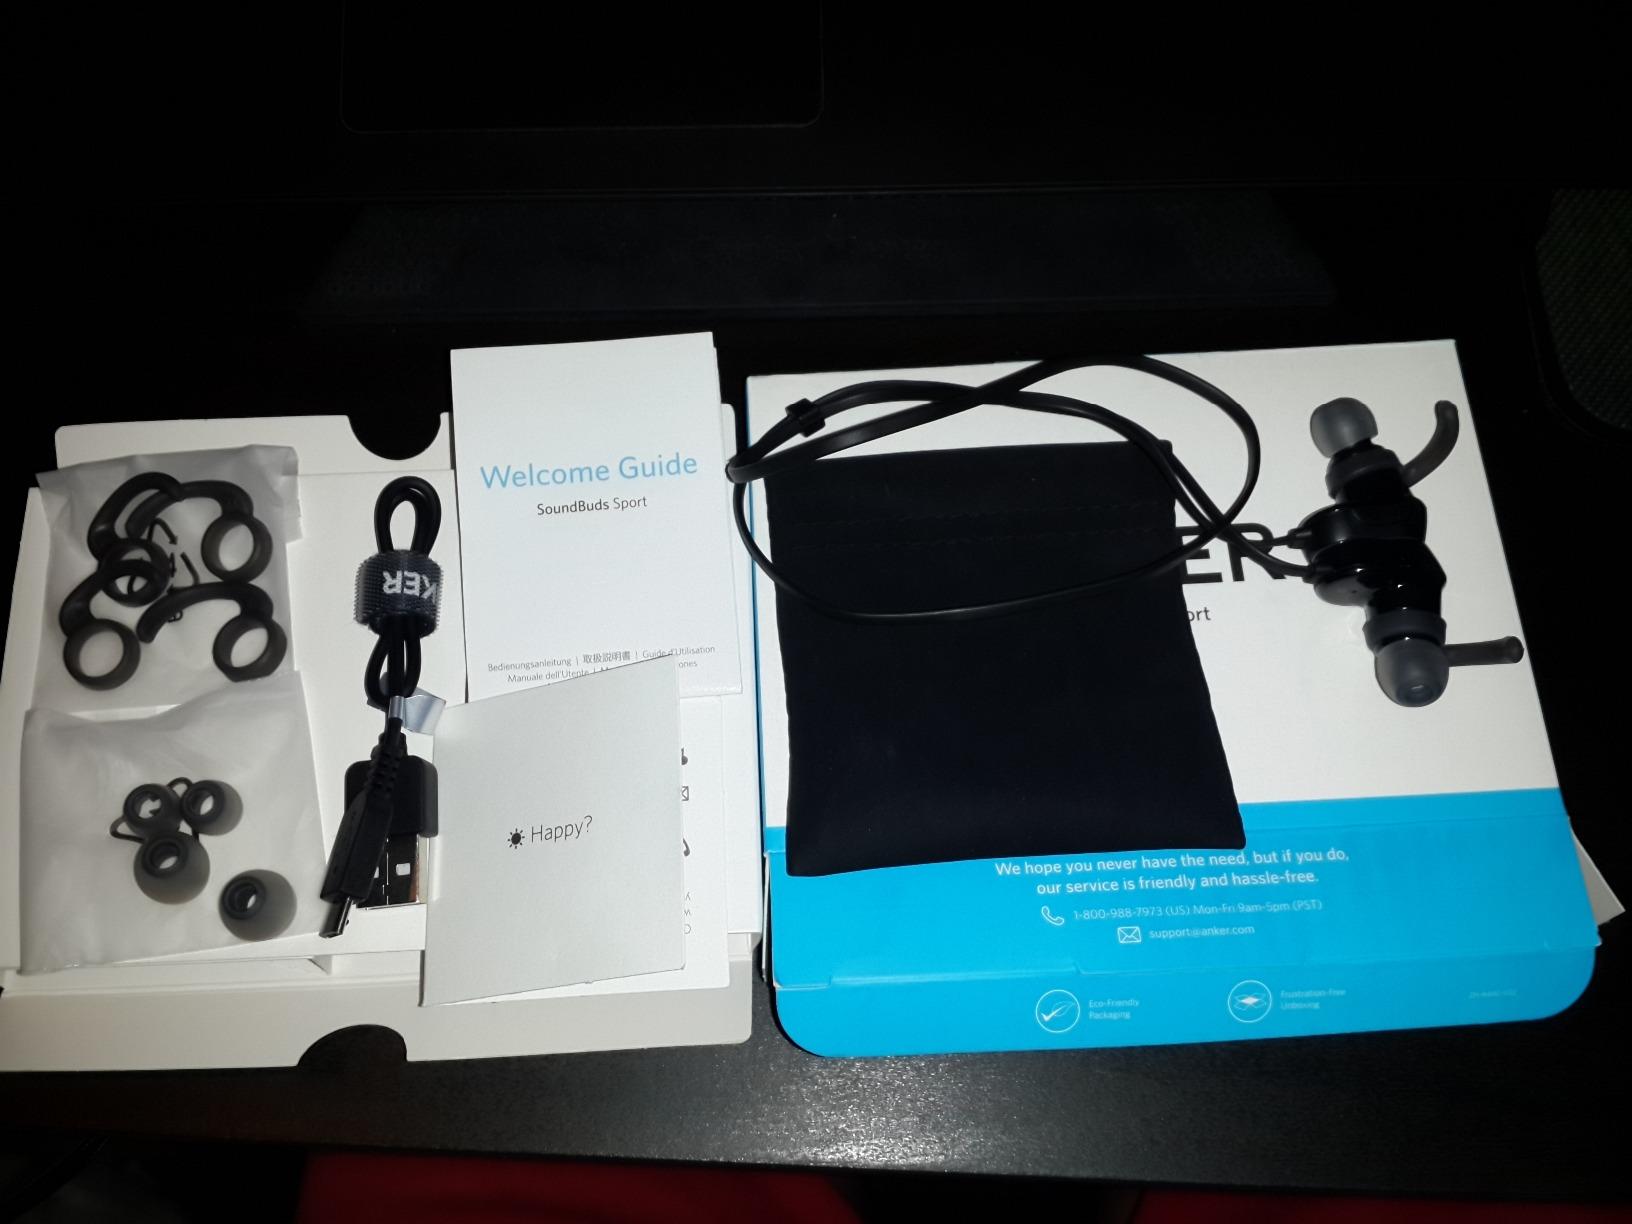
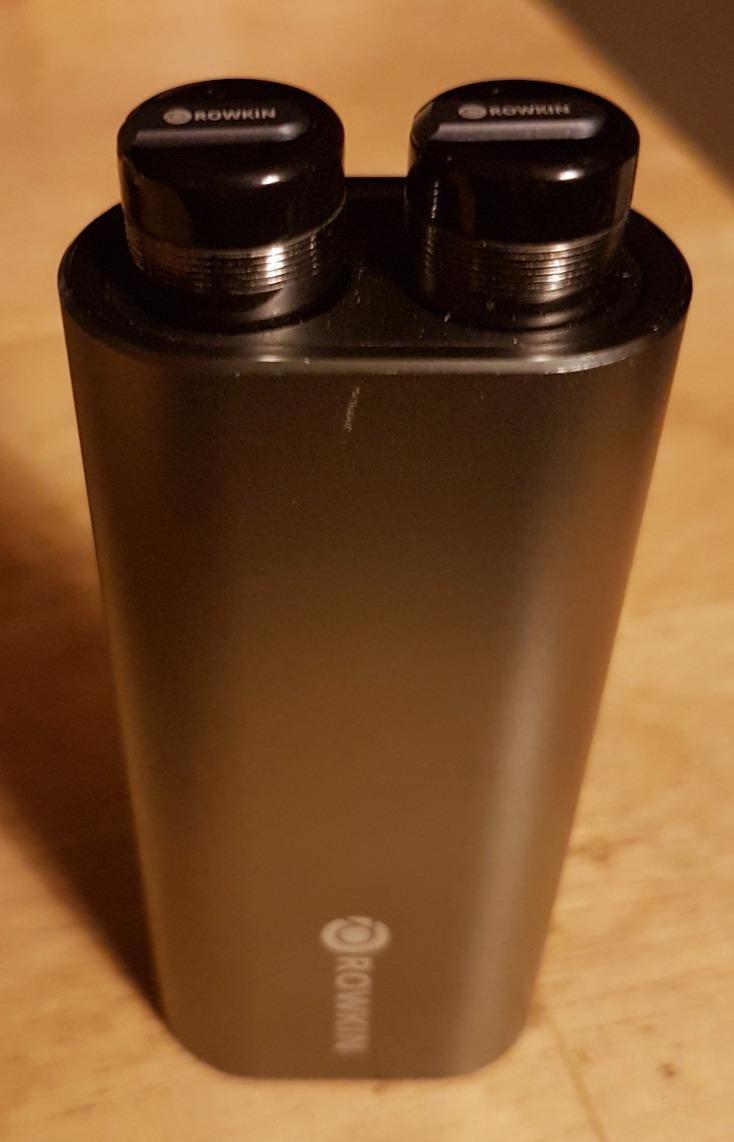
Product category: headphones
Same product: no